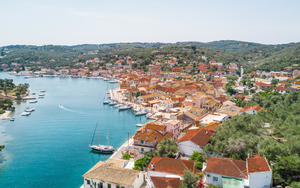
Paxos, est une île ionienne. Elle est située au sud de l'île de Corfou. À 2,5 km au sud de Paxos se situe sa voisine Antipaxos, une petite île qui ne compte qu'une quarantaine d'habitants permanents.